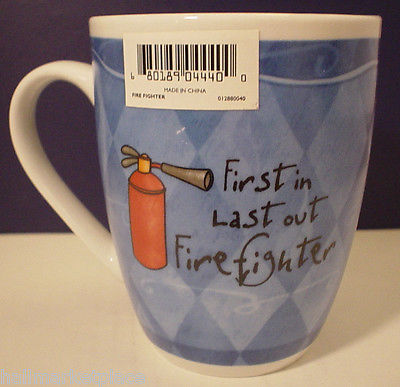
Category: mug